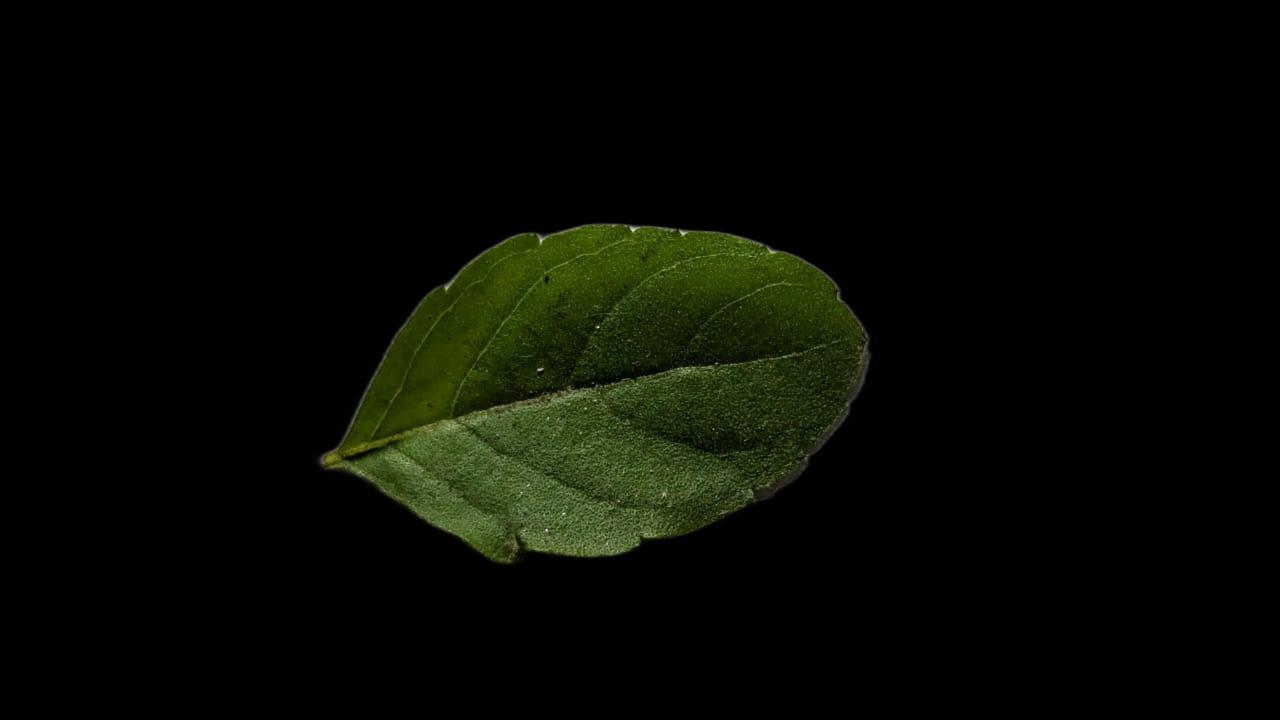
Plant: Tulsi